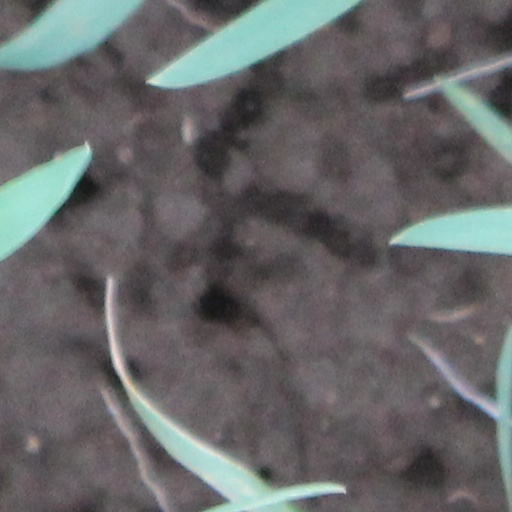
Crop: wheat